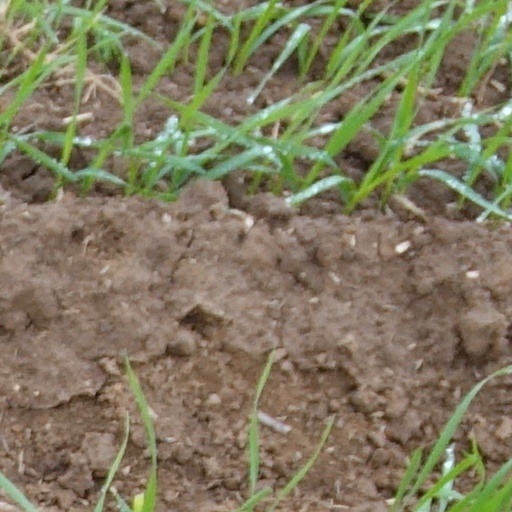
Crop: wheat